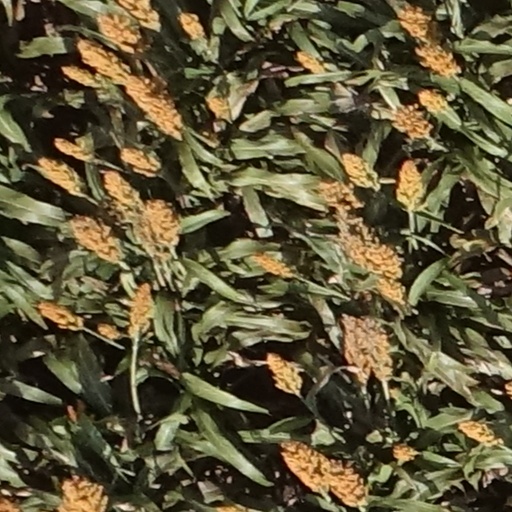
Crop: sorghum